Plum curculio

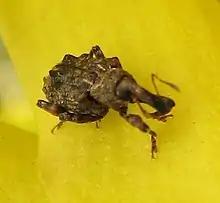
On forsythia flower

A female curculio uses a number of hosts to lay her eggs in, including plums, peaches, apples, pears, and other pome and stone fruits as well as blueberries. After the female has chosen a suitable host, she will build an egg chamber under the fruit skin to receive the egg. She then turns around and places the egg in the cavity. Next, she slices a curved slit underneath the egg cavity, leaving the egg in a flap of flesh and causing a crescent-shaped scar on the outside of the fruit. Without this curved slit, eggs are killed by pressure from the growth of the host fruit. There are four larval instars.